Tingatinga (painting)

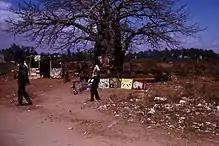
The Tingatinga school of painting sold their work in Oyster Bay, Dar es Salaam. Picture from 1973.

Tingatinga is traditionally made on masonite, using several layers of bicycle paint, which makes for brilliant and highly saturated colours. Many elements of the style are related to the requirements of the tourist-oriented market; for example, the paintings are usually small so they can be easily transported, and subjects are intended to appeal to Europeans and Americans (e.g. the Big Five and other wild fauna). In this sense, Tingatinga paintings can be considered a form of "airport painting". The drawings themselves can be described as both naïve and caricatural; humour, and sarcasm are often explicit.